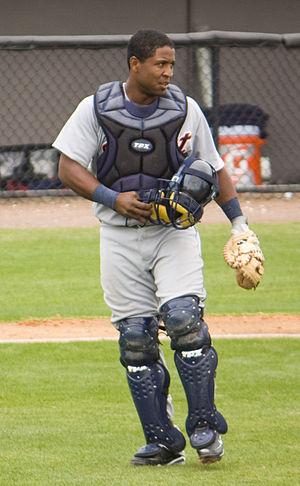
Robinzon Díaz Henriquez, né le 19 septembre 1983 à Monte Plata, est un joueur dominicain de baseball qui joue avec les Pirates de Pittsburgh en Ligue majeure de baseball.